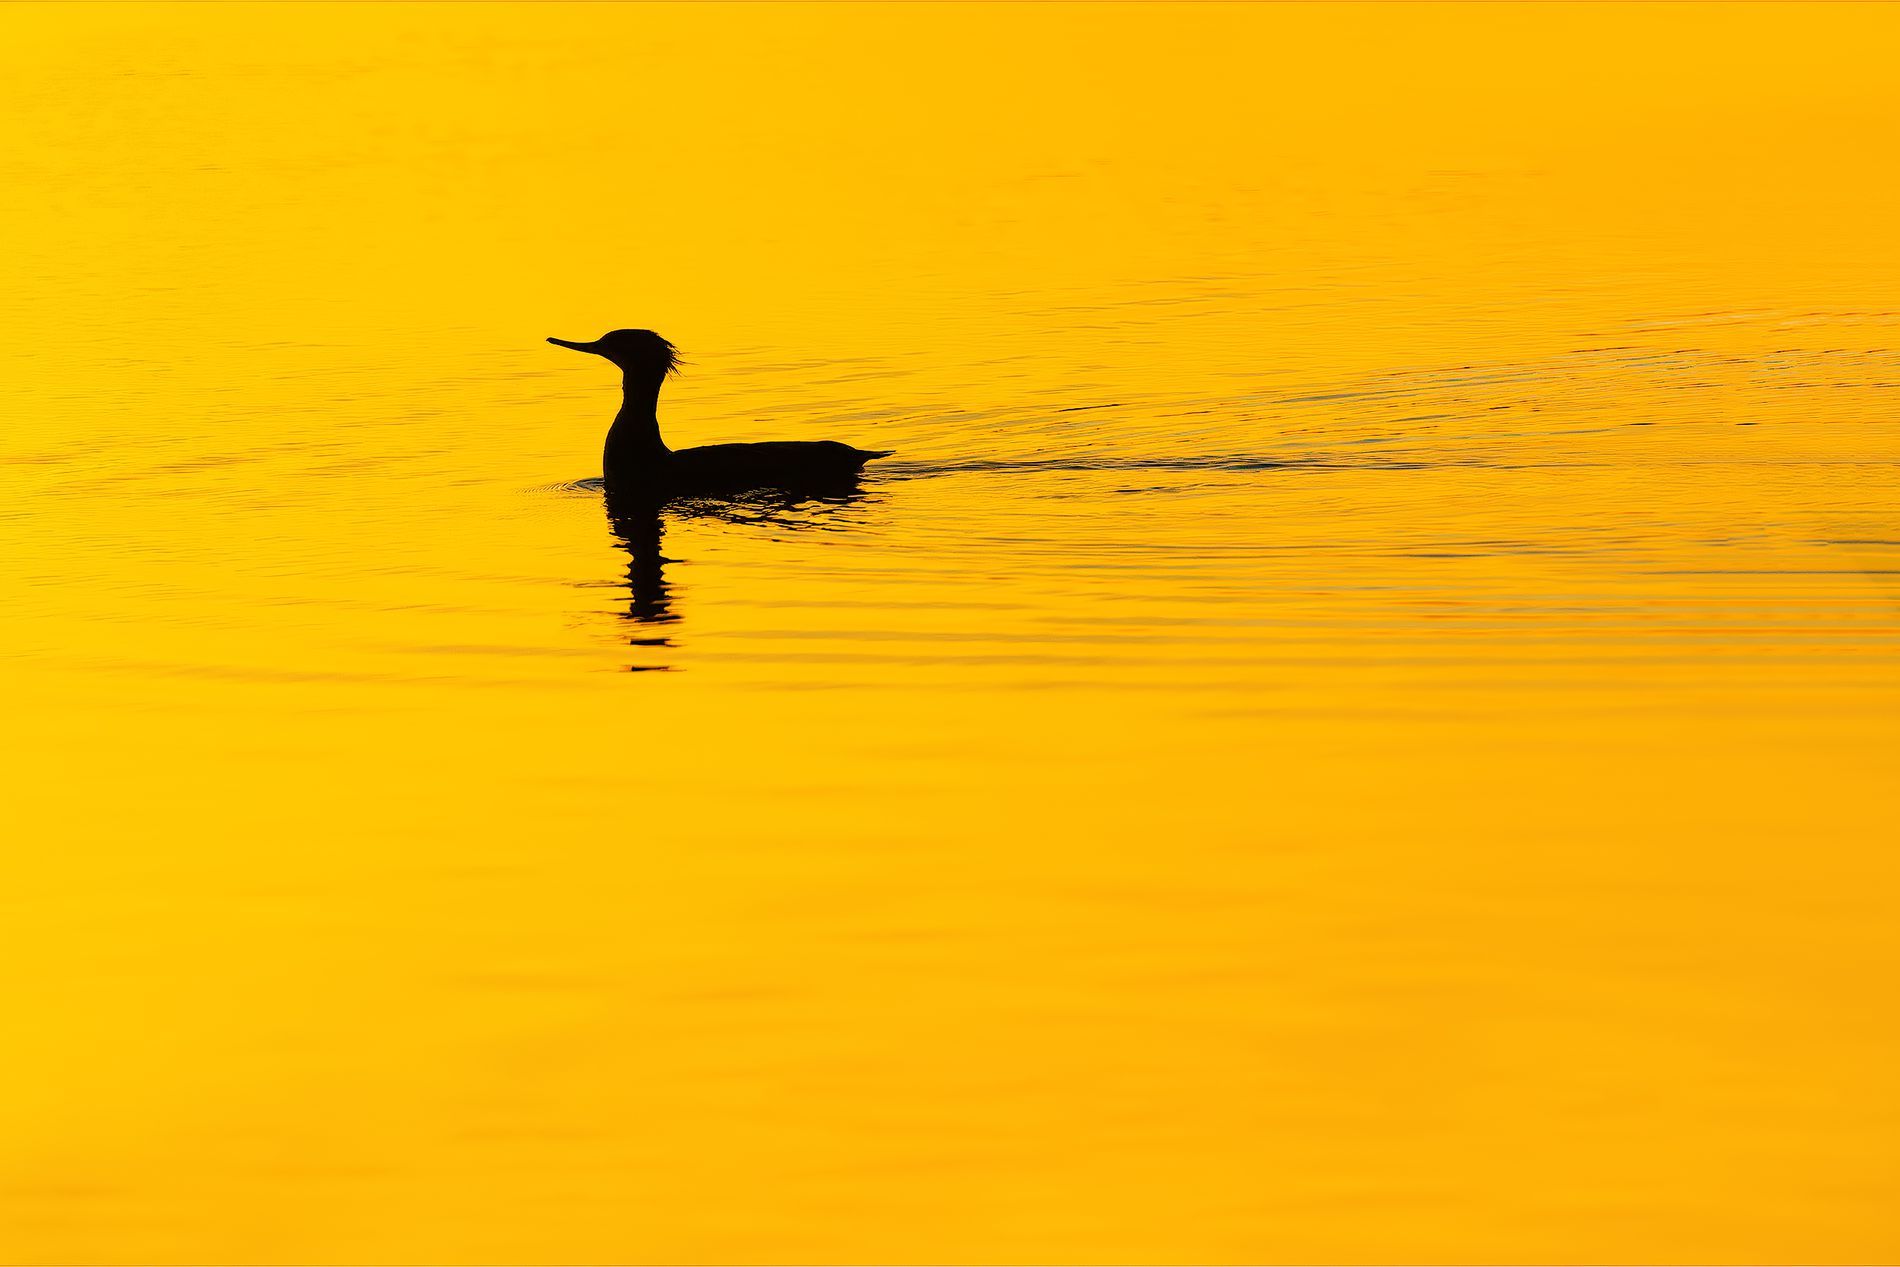
A Bird in Water
This image features a bird swimming in water during either sunset or sunrise. The bird appears as a dark silhouette. The water is reflecting the colors of the sky.
This is a wide silhouette shot of a bird swimming in water during either sunset or sunrise. The bird appears as a dark silhouette, moving slightly to the left and showing some of its details such as its long beak and head feathers. The water is reflecting the vivid golden, orange colors of the sky. The image evokes a sense of calm, isolation and appreciation for nature.
Labels: Animal, Bird, Nature, Outdoors, Cormorant, Waterfowl, Backlighting, Water, Goose, Ripple, Silhouette, Bird Silhouette
Camera: NIKON CORPORATION NIKON D300
Aperture: F5.6
Exposure: 1/1000 sec
ISO: 320
Focal length: 400.0 mm